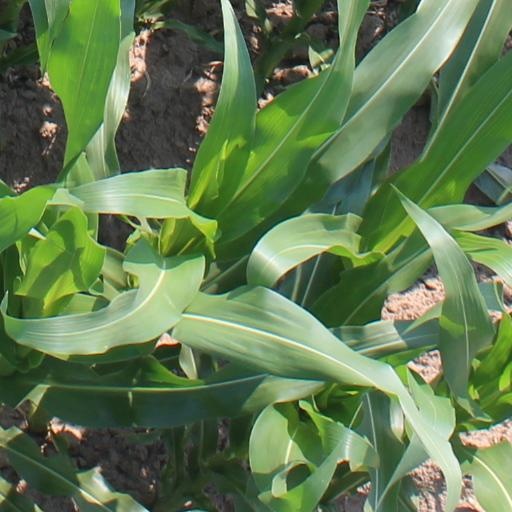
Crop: maize; corn